Describe the emotion expressed in this image:  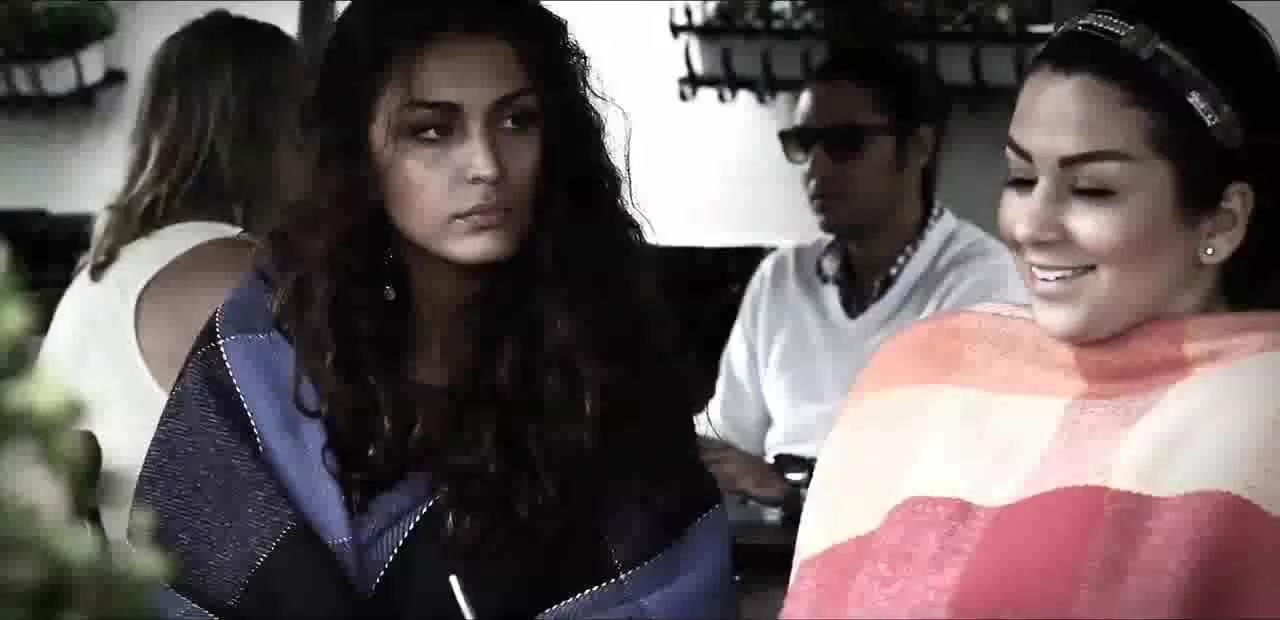
This person displays Fear, valence and arousal with low intensity.